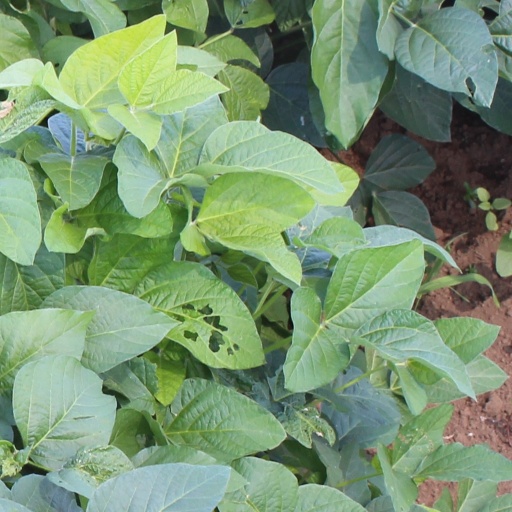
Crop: soybean